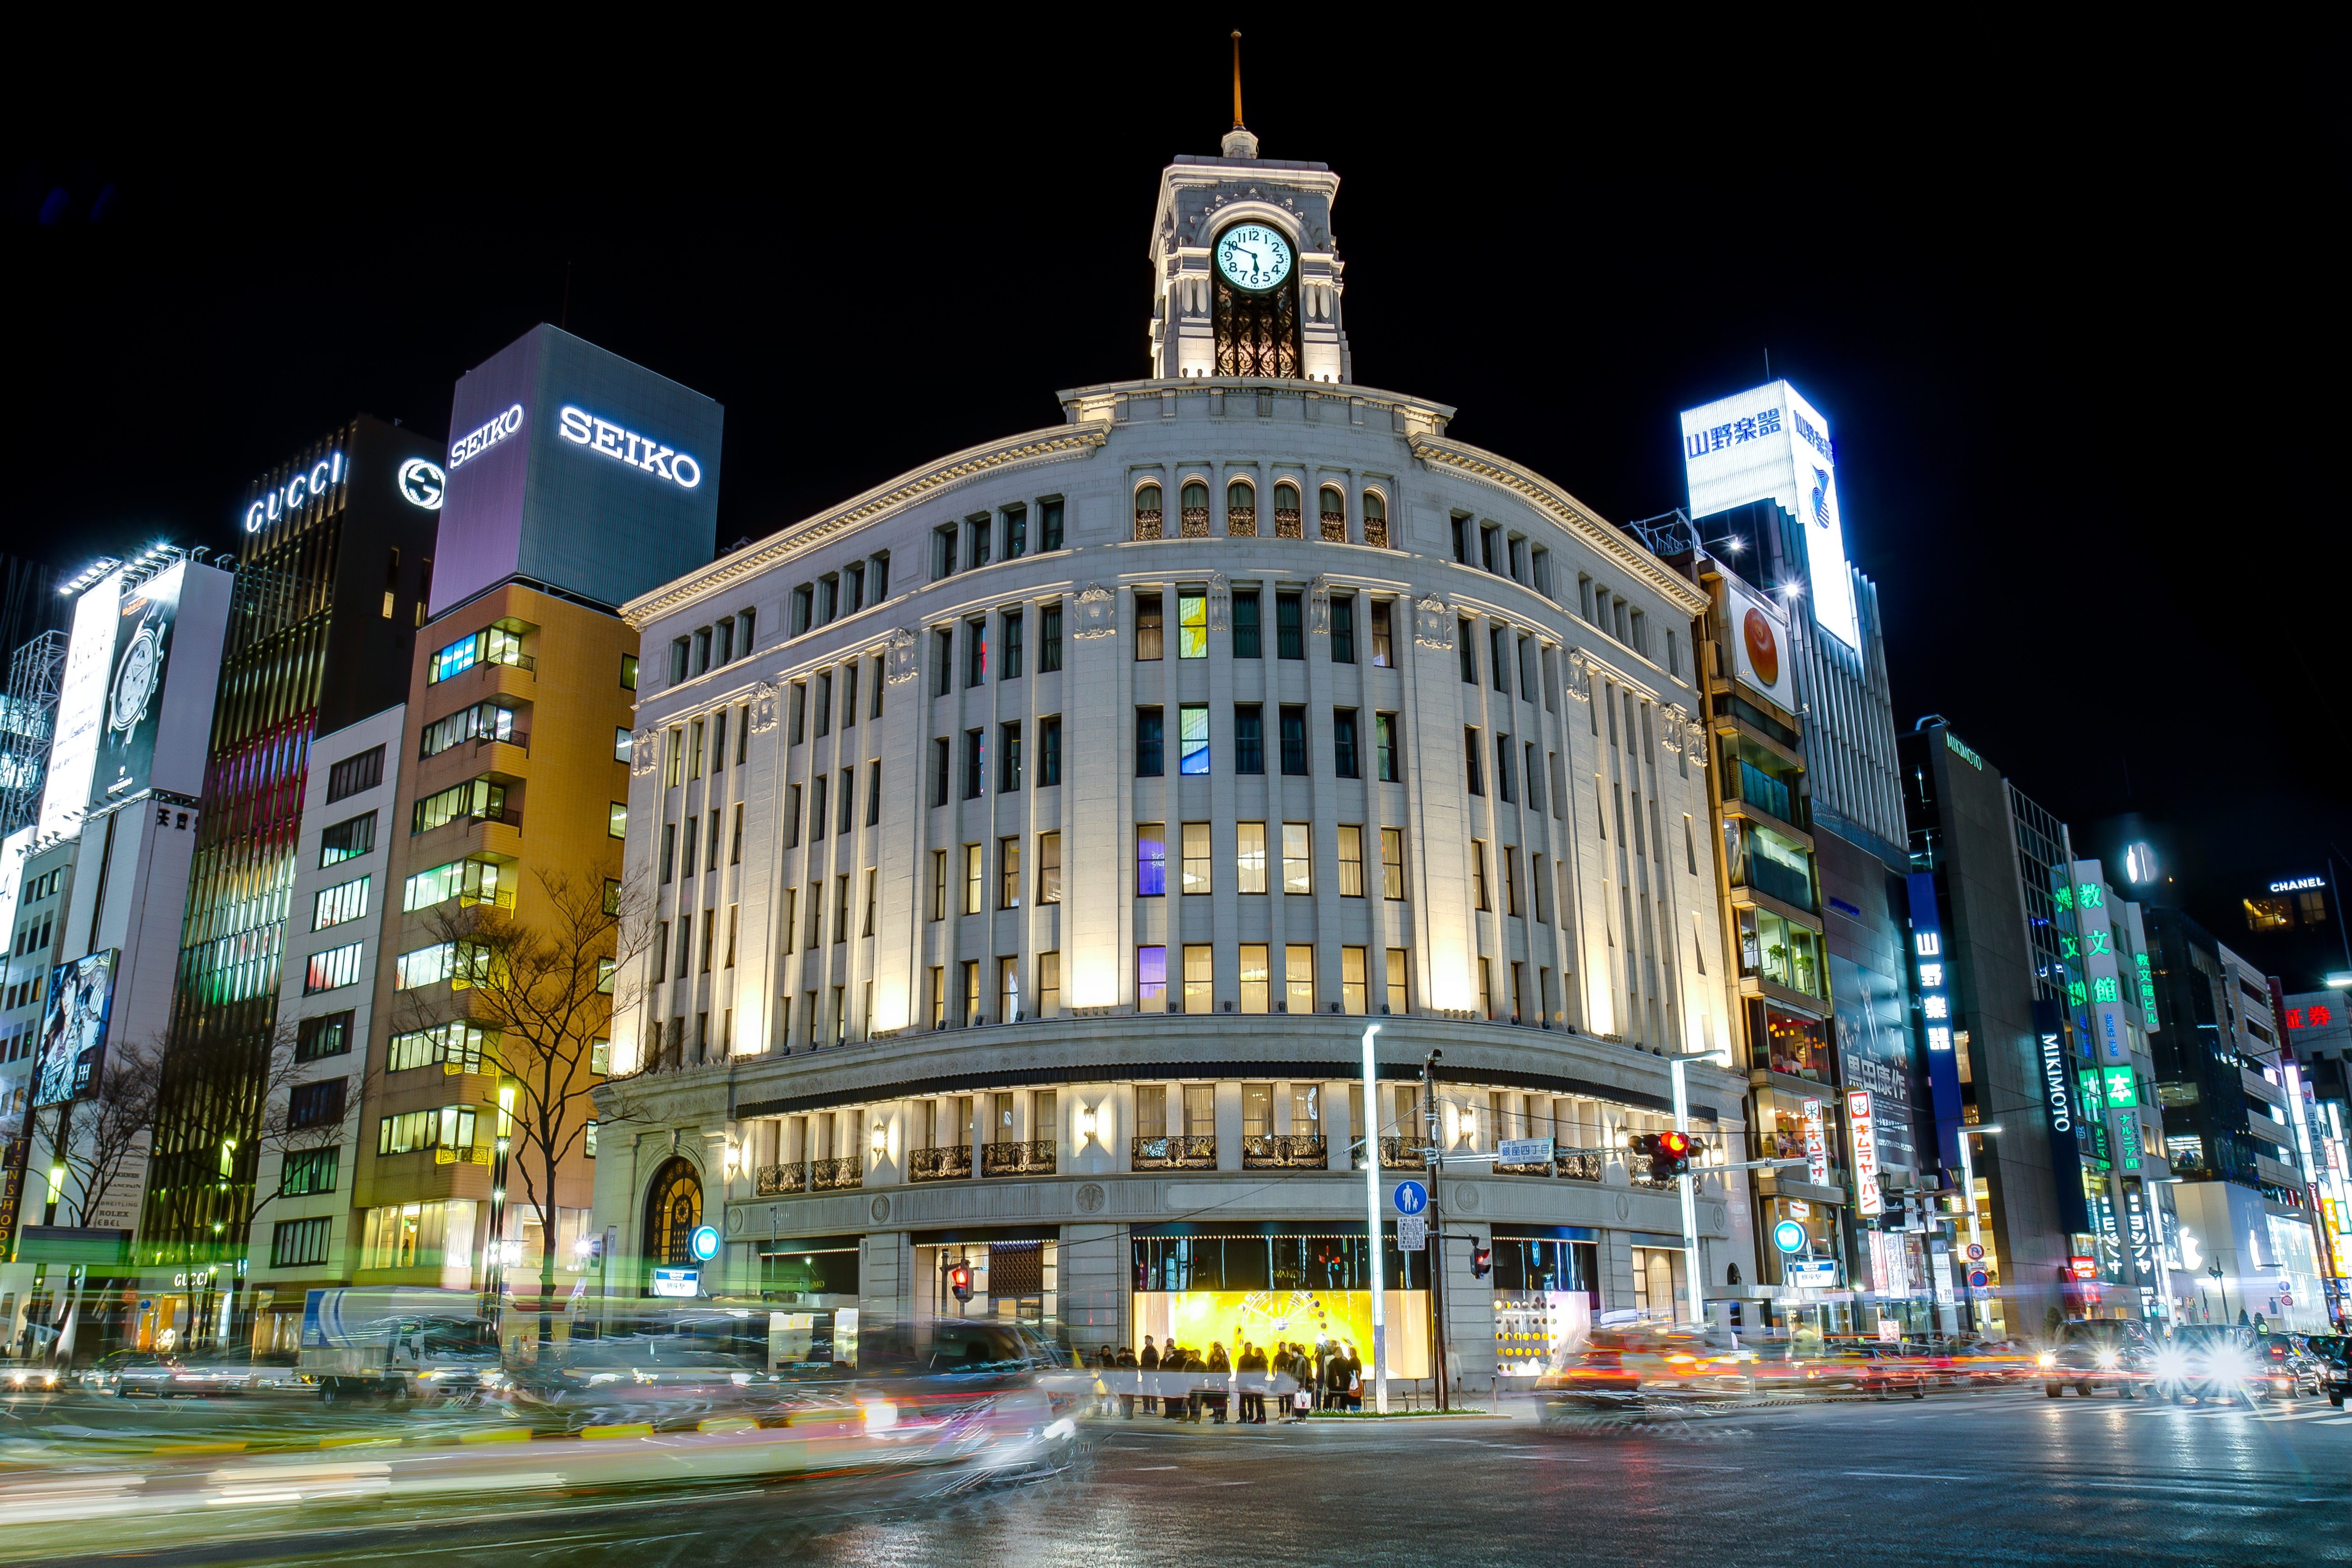
watch, architecture, skyline, night, clock, time, building, city, skyscraper, cityscape, downtown, asian, store, tower, plaza, landmark, blue, exterior, japan, tower block, places, tokyo, japanese, bright, public, day, town square, department, metropolis, neighbourhood, ginza, urban area, human settlement, metropolitan area, wako